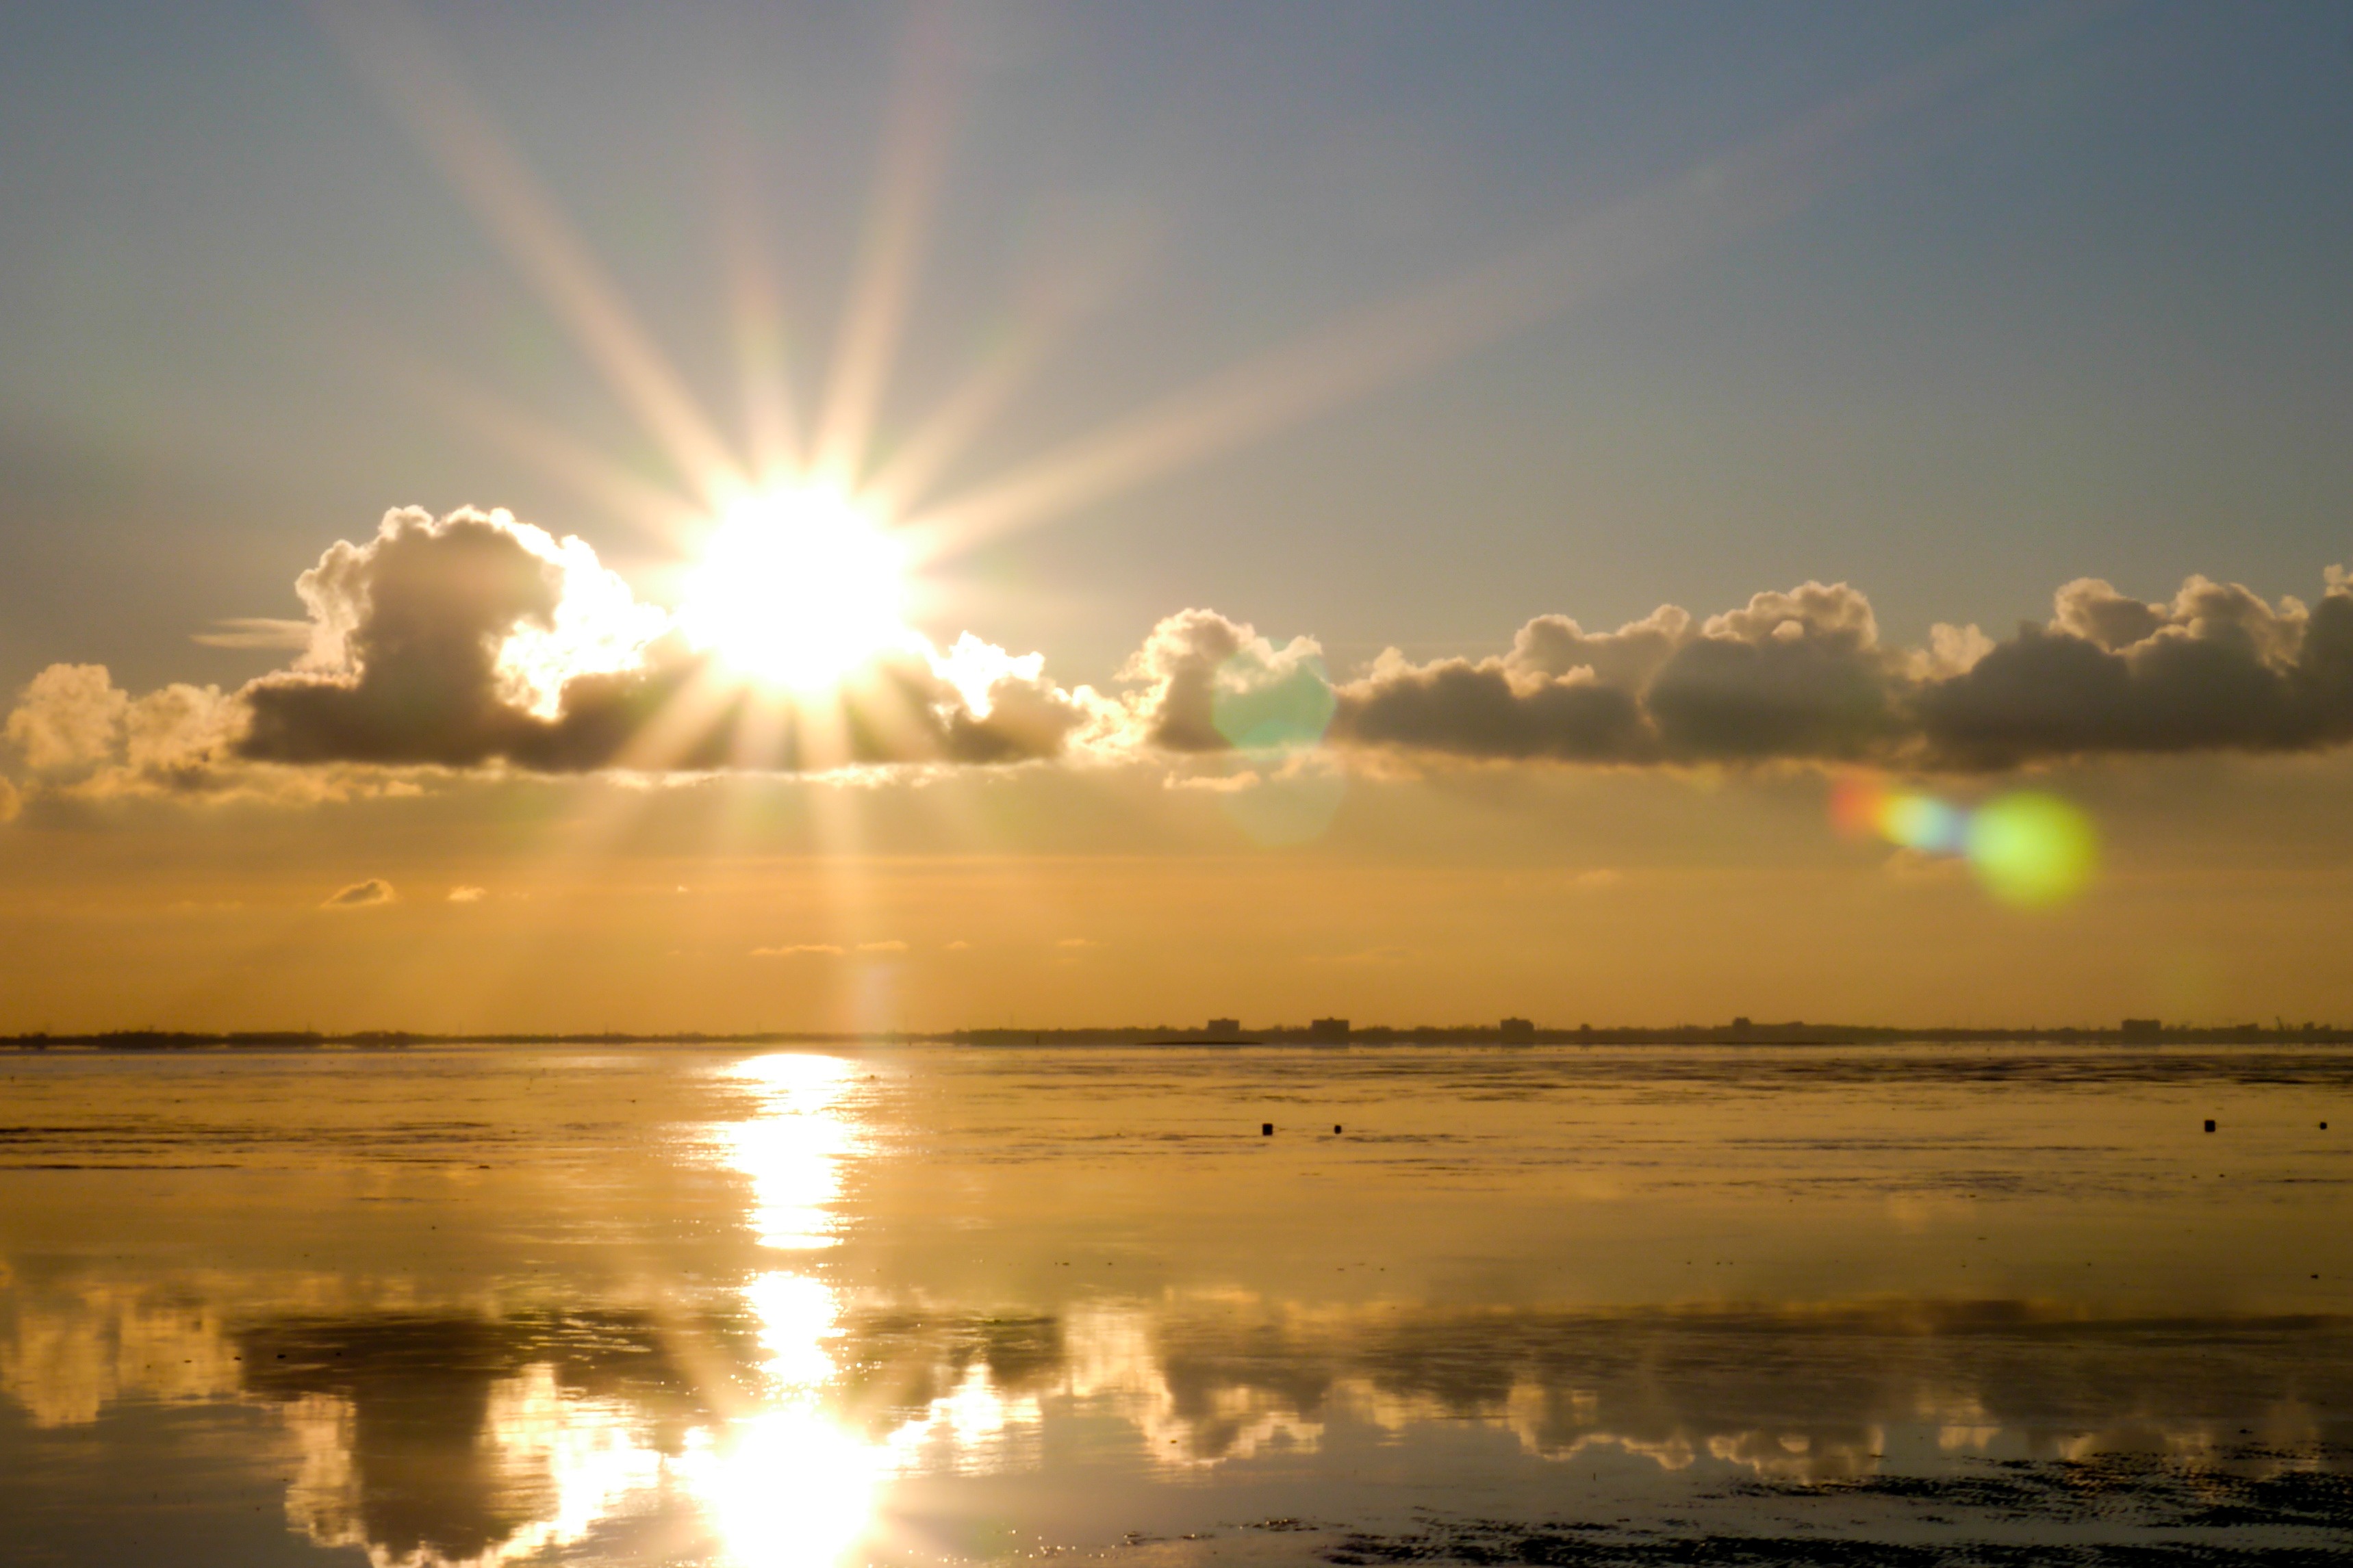
beach, sea, coast, horizon, winter, light, cloud, sky, sun, sunrise, sunset, sunlight, morning, dawn, atmosphere, dusk, evening, reflection, romantic, rest, clouds, mirroring, sunbeam, afterglow, ebb, cloudiness, astronomical object, atmospheric phenomenon